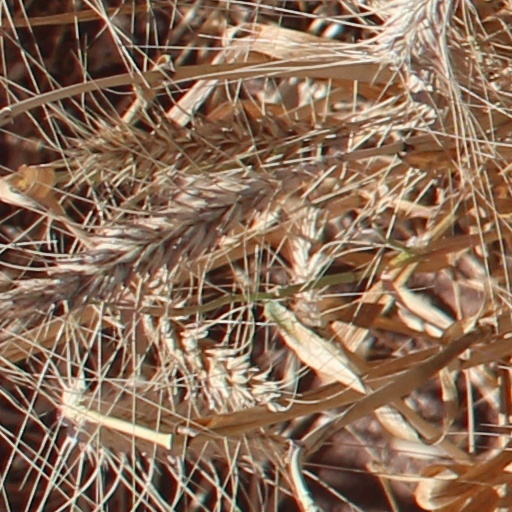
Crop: wheat